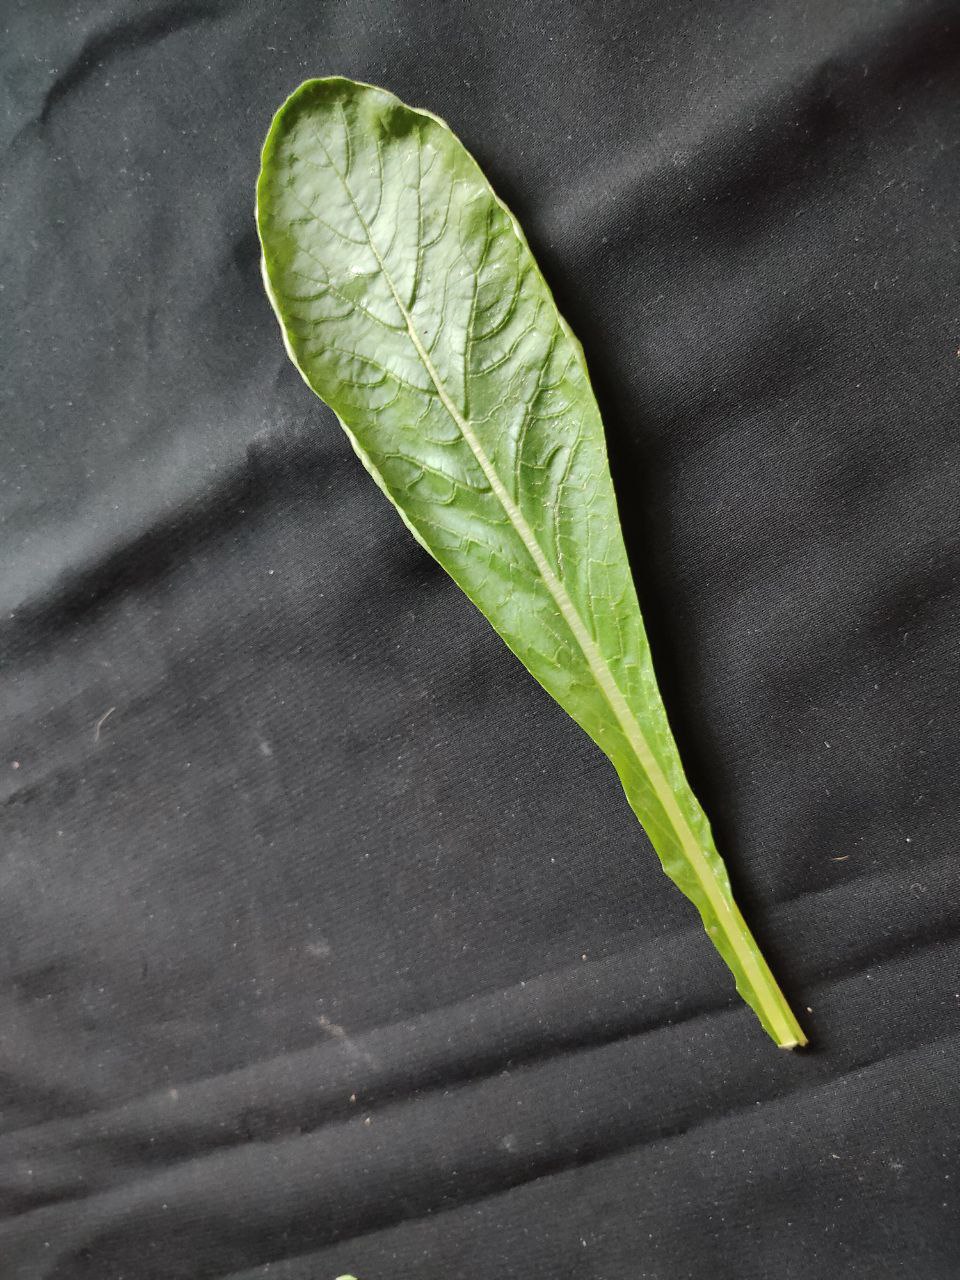
Label: Fresh leaf